Krista Varady

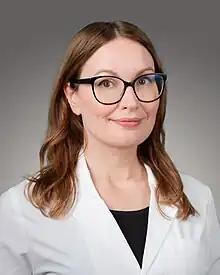
Krista Varady, PhD

Krista A. Varady is a Canadian-American scientist known for her studies of intermittent fasting on chronic disease risk in human subjects. Varady was one of the first scientists to study intermittent fasting in humans. As of 2022, she is a professor of nutrition at the University of Illinois Chicago (UIC) in the department of Kinesiology and Nutrition. She also serves as the director of the Human Nutrition Research Center at UIC. Her work is primarily funded by the National Institutes of Health. She is also the co-author of two books about intermittent fasting for the general public, titled "The Every Other Day Diet" and "The Fastest Diet".